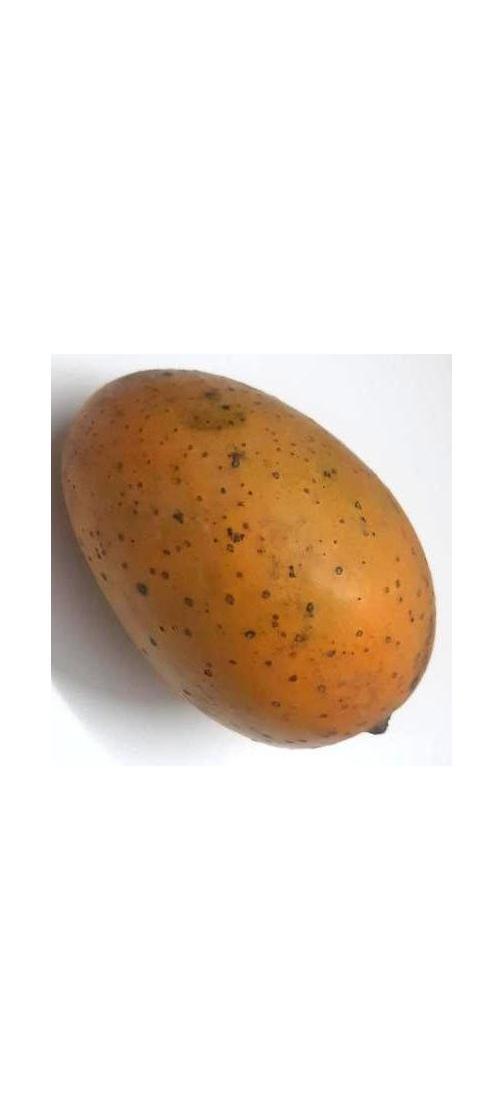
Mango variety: Gourmoti